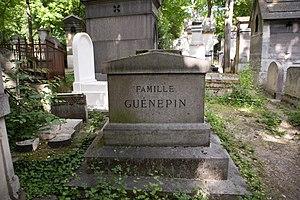
Auguste, Jean, Marie Guenepin, né à Paris le 17 juin 1780 et mort à Paris le 5 mars 1842, est un architecte français, qui a exercé à Paris et aux environs sous la Restauration. Il était le fils de Étienne François Edmé Guenepin et de Marie Madeleine Delfau, marié avec Aimée Desenne.